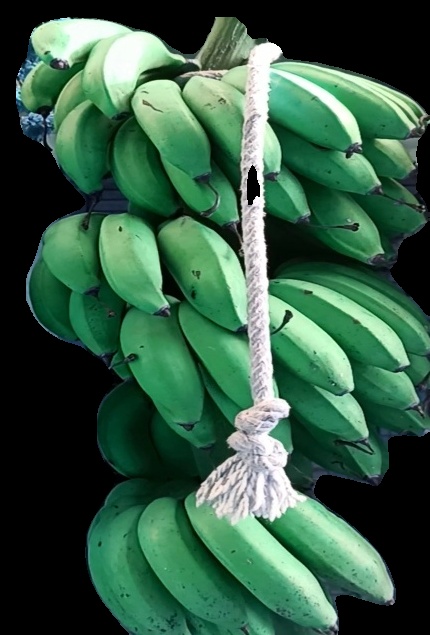
Variety: rasbale
Grade: grade2